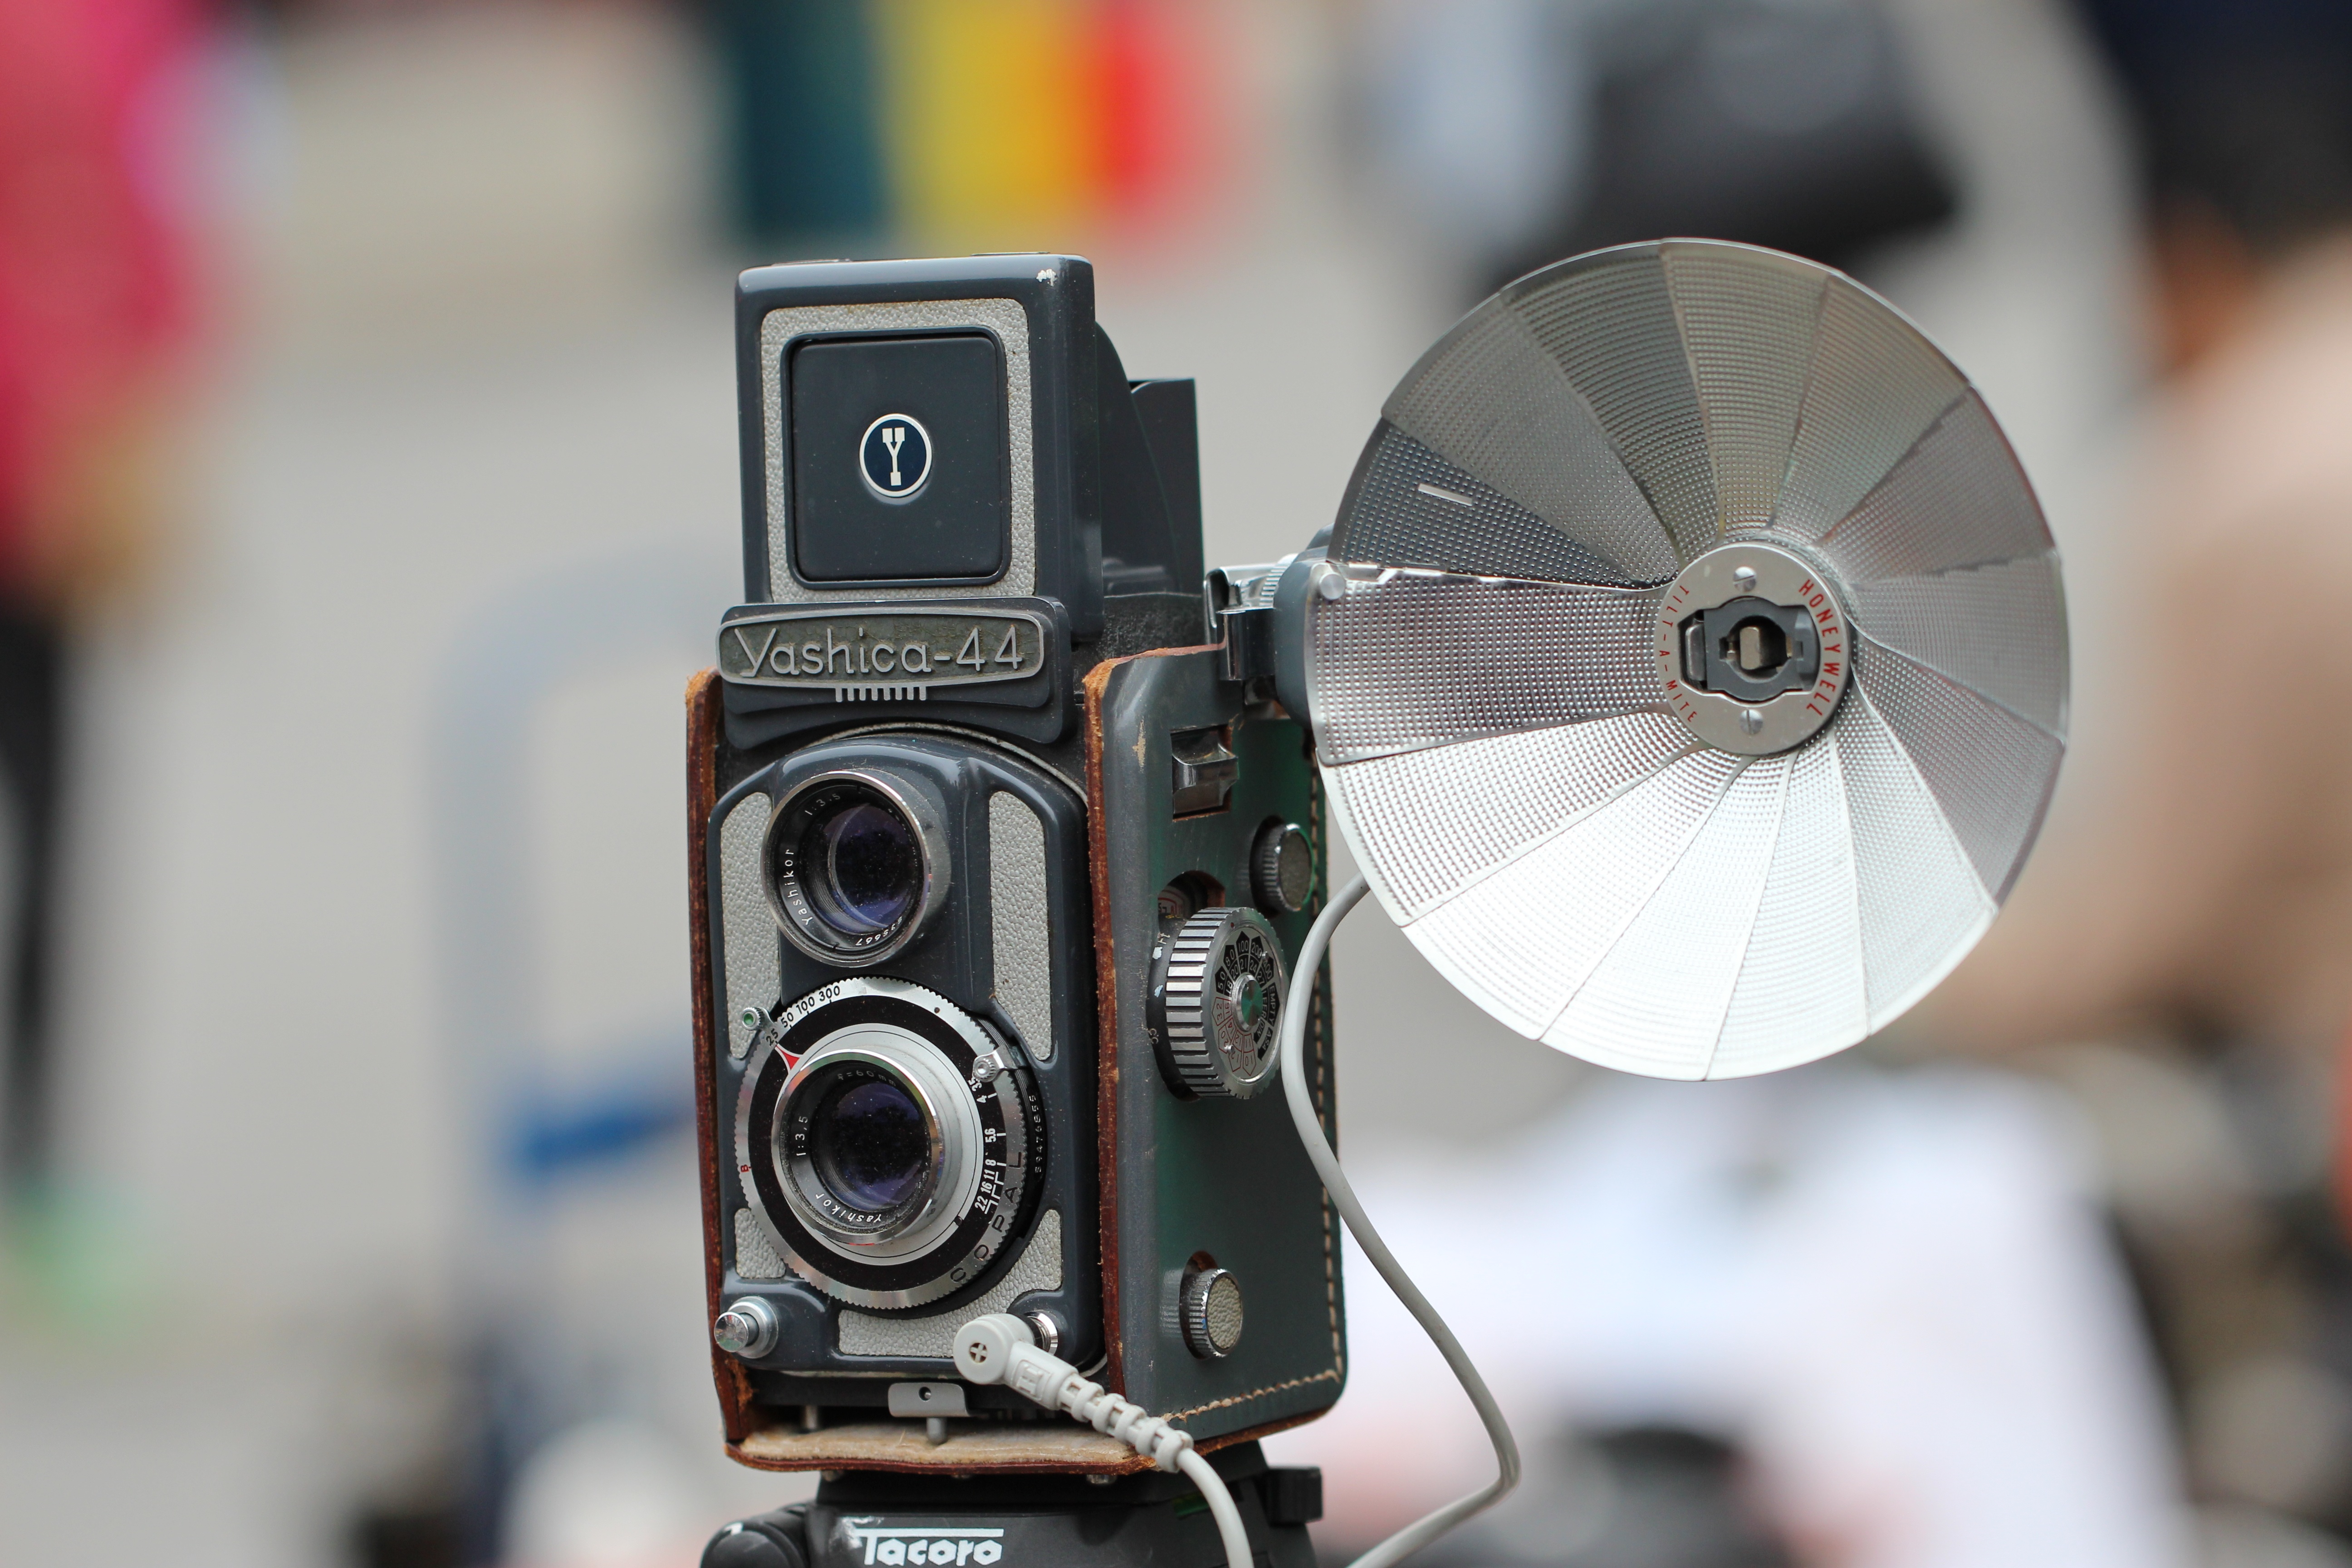
camera, photography, vintage, retro, old, photo, nostalgia, old camera, reflex camera, digital camera, photograph, flea market, photo camera, digital slr, single lens reflex camera, cameras optics, mirrorless interchangeable lens camera